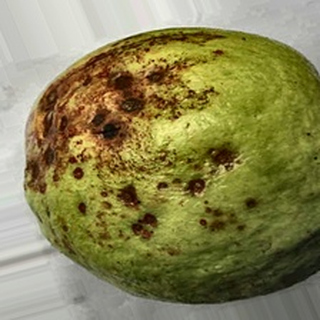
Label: guava_anthracnose